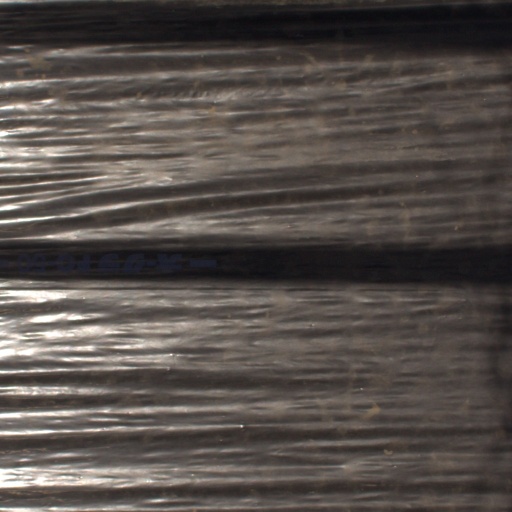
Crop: Jerusalem artichoke